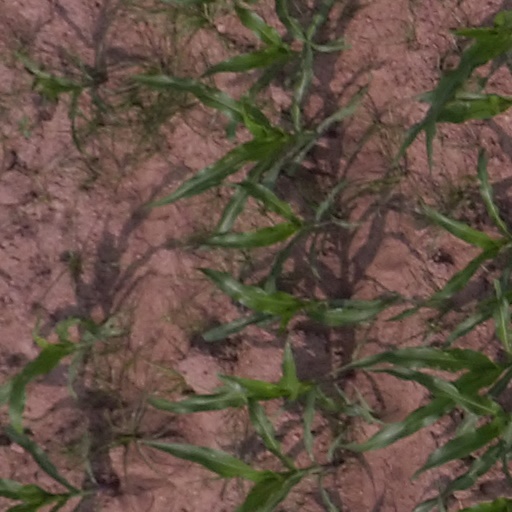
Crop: maize; corn